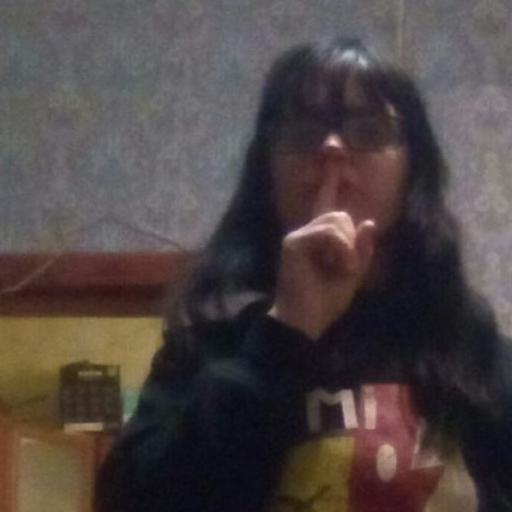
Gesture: mute